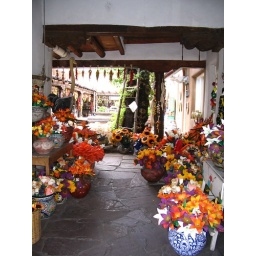
These (fake) flowers caught my eye in an entrance to a market near the plaza in Santa Fe, NM.